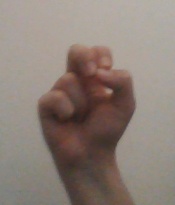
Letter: gaaf